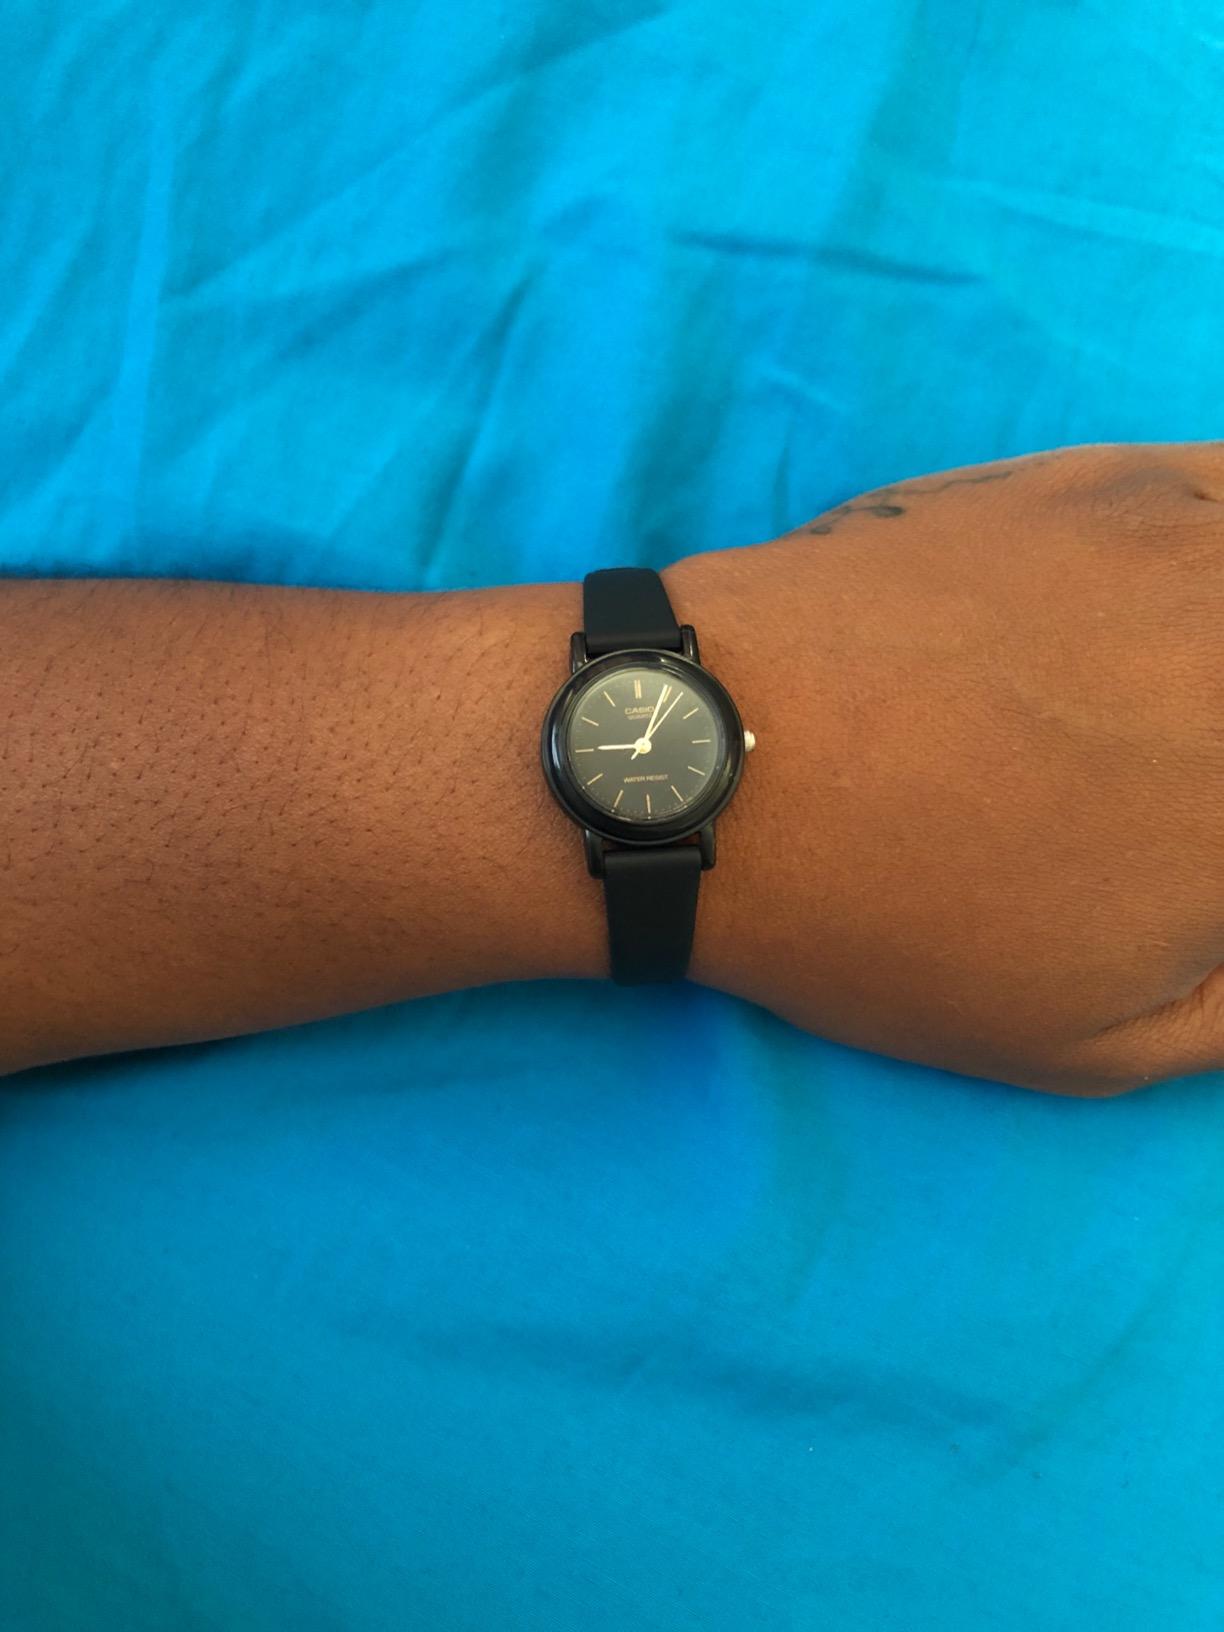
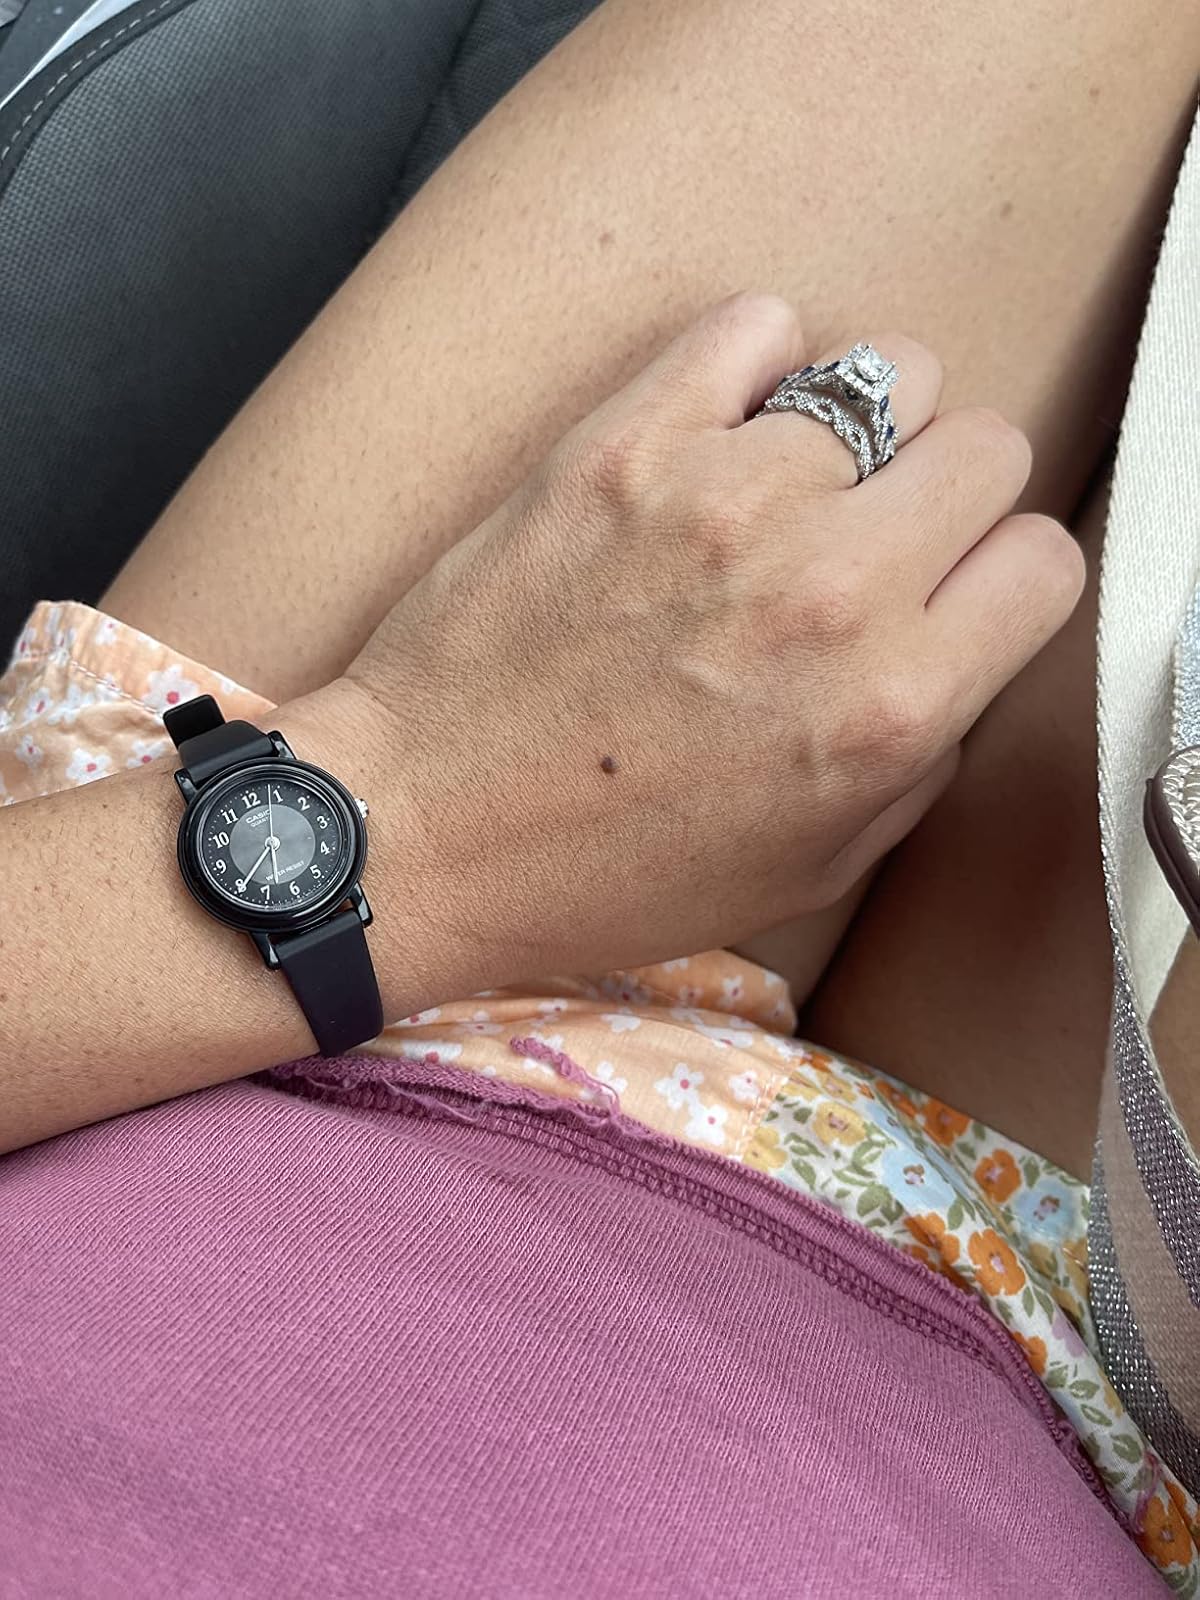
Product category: accessories_watch
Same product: no